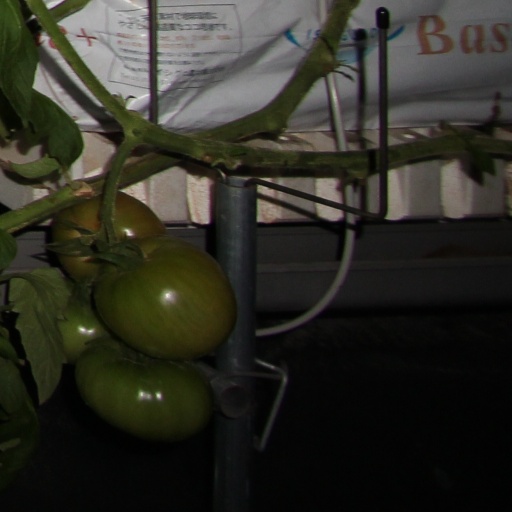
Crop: tomato